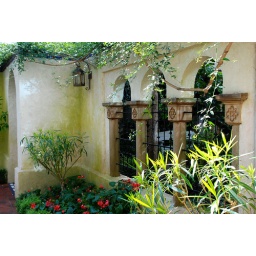
Missouri Botanical Gardens Climatron houses this wonderfully stuccoed wall in the Mediterranean section.